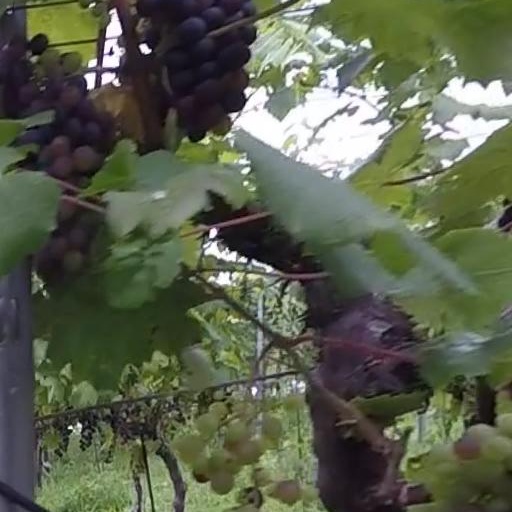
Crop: grape